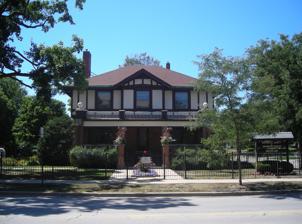
Building: Nathaniel Moore Banta House
Country: United States of America
Year built: 1908
Historic house in Illinois, United States United States historic place Nathaniel Moore Banta House U.S. National Register of Historic Places Show map of Illinois Show map of the United States Location 514 N. Vail Ave., Arlington Heights, Illinois Coordinates 42°5′15.06″N 87°59′2.79″W / 42.0875167°N 87.9841083°W / 42.0875167; -87.9841083 Area less than one acre Built 1908 Architect W.W. Abell & Son Architectural style Arts and Crafts NRHP reference No. 98000465 Added to NRHP May 20, 1998 The Nathaniel Moore Banta House is an Arts and Crafts residence adjacent to the Muller House on the grounds of the Arlington Heights Historical Museum, United States. It has been on the National Register of Historic Places since May 20, 1998. Notes